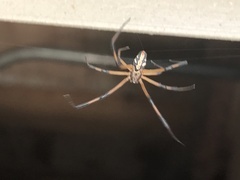
Species: Lactrodectus_hesperus